Question: How big is this bed?
Tambaya: Yaya girman wannan gadon?
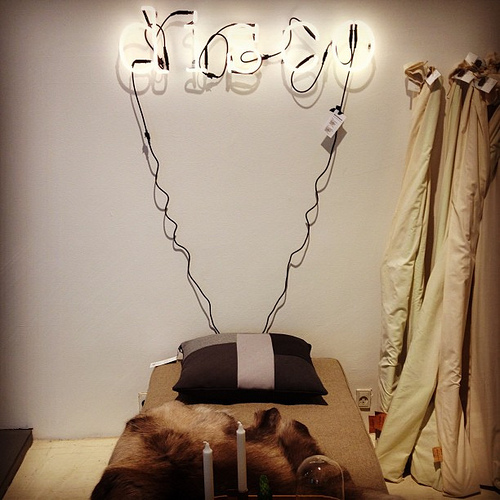
Answer: Small.
Amsa: Ƙarami.